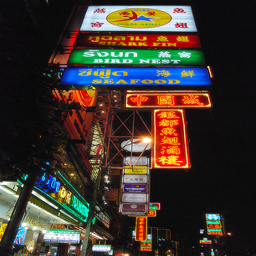
a close up of illuminated street signs on buildings
A street with many large lit up signs.
A number of lit up neon advertisement signs
A bunch of brightly lit signs are on the sides of buildings.
An array of chinese business signs on a street side.